Nelson W. Aldrich

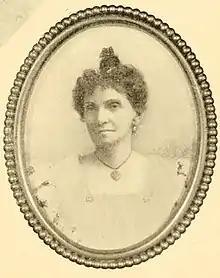
Abigail Pearce Truman Chapman

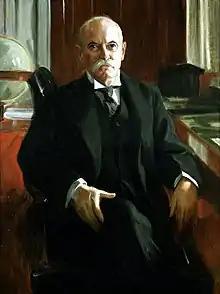
Portrait of Senator Aldrich

Aldrich's first job was clerking for the largest wholesale grocer in the state, where he worked his way up to become a partner in the firm.